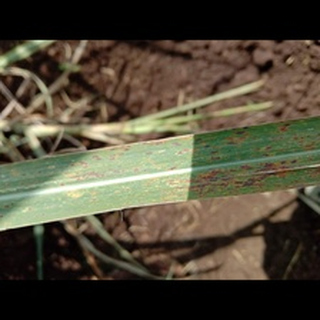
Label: sugarcane_rust